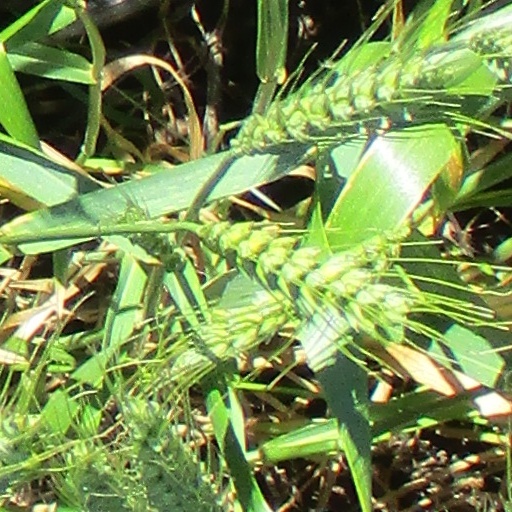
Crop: wheat